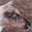
Label: deer